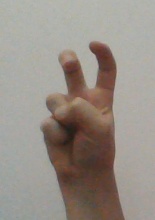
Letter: toot